Dory Funk

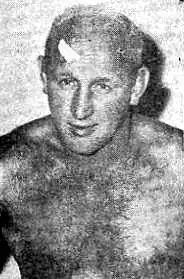
Funk in 1962

Dorrance Wilhelm Funk (May 4, 1919 – June 3, 1973) was an American professional wrestler. He is the father of wrestlers Dory Funk Jr. and Terry Funk, and was a promoter of the Amarillo, Texas-based Western States Sports promotion.